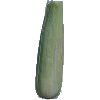
Label: corn_husk